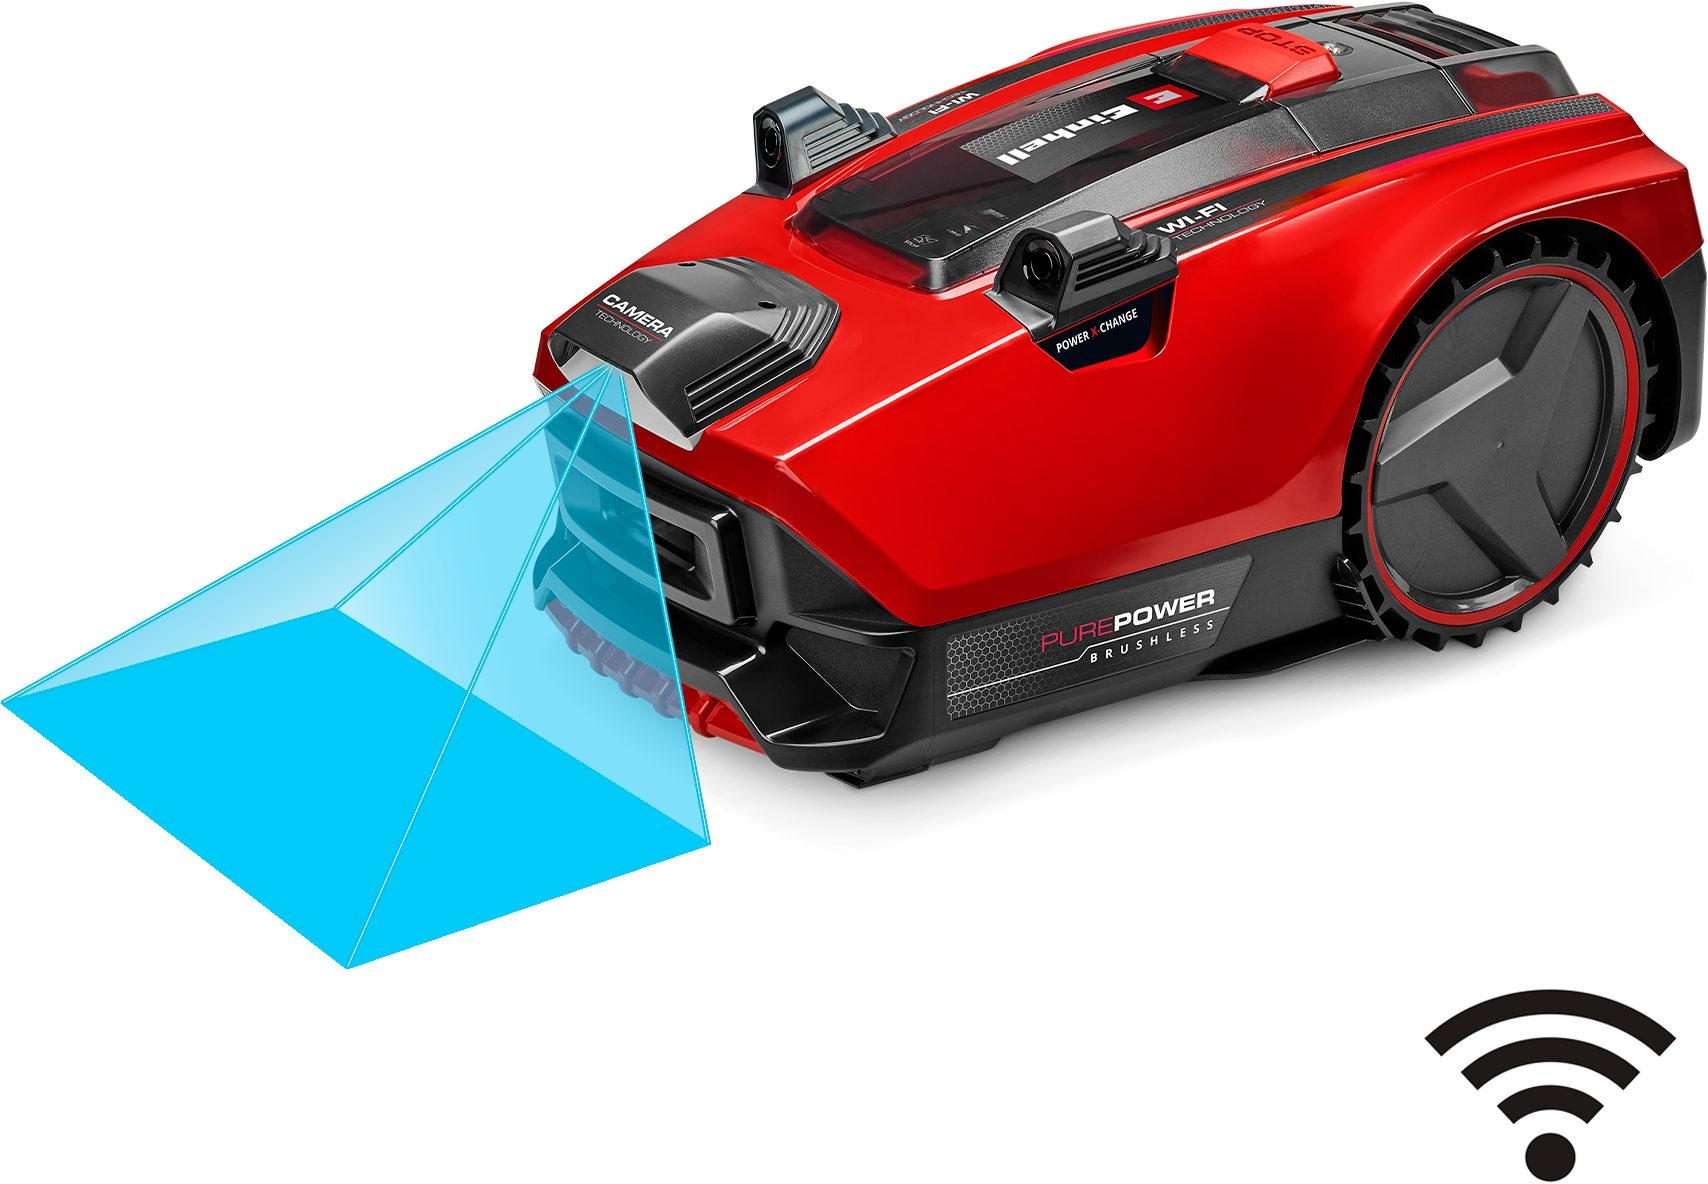
EINHELL Rasenmähroboter »FREELEXO CAM PLUS 600«
Artikelbeschreibung: Mitglied der Power X-Change Familie, 1x 18V Akku notwendig Bürstenloser Motor – mehr Power und längere Laufzeit Mähroboter erkennt Mähbereich dank integrierter Kamera Individuelle Mähroboter-Steuerung per App möglich Intuitiv bedienbares Tastenfeld und LED-Display
Brand: Jacksonville
Category: Home & Garden > Lawn & Garden > Outdoor Power Equipment > Lawn Mowers > Robotic Mowers